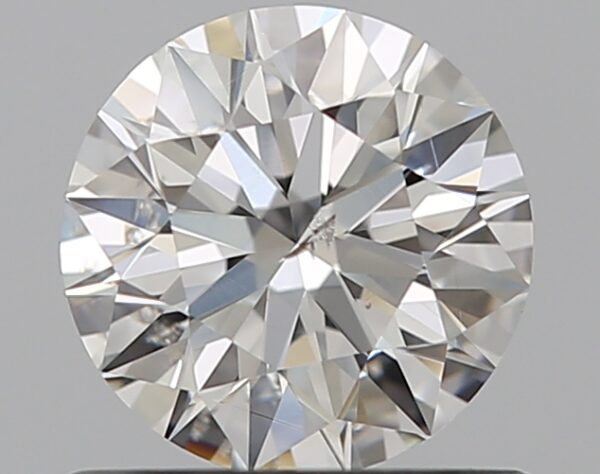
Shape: round
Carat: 0.7
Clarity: SI2
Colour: G
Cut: EX
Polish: EX
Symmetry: EX
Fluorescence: N
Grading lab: GIA
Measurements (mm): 5.66 x 5.68 x 3.54